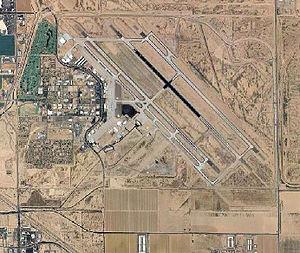
La Williams Air Force Base est une ancienne base aérienne de l'United States Air Force située près de Chandler, dans le comté de Maricopa, en Arizona.